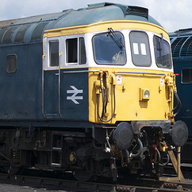
Vehicle type: Trains